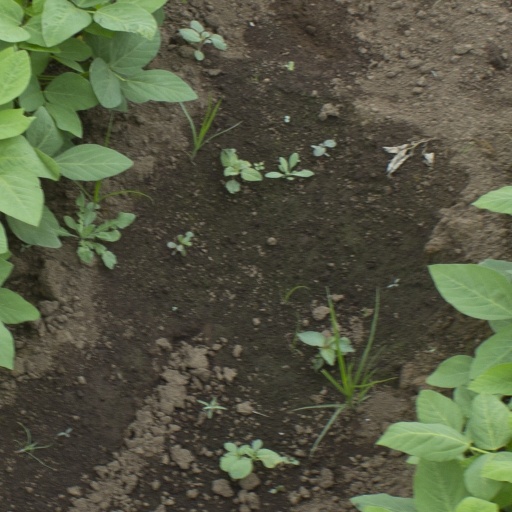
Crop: soybean